Martin Smith (designer)

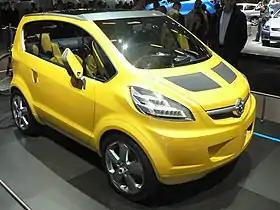
Opel Trixx

In 1997 he moved to Opel as design director for compact cars, working on the Opel Speedster and the 2004 Astra. In 2002 he became Executive Design Director for Opel responsible for the design of the entire product line-up and where he realigned Opel design from the inoffensive but bland of the 1990s to a more dynamic direction in line with his 2004 Opel Trixx, Opel Astra, Insignia concept and Vauxhall VX Lightning. Under his guidance, this new direction influenced the whole Opel range including the 2004 Opel Tigra TwinTop, 2005 Opel Zafira, 2005 facelift of the Opel Vectra/Opel Signum, the 2006 Opel Corsa, and 2007 Opel Antara.